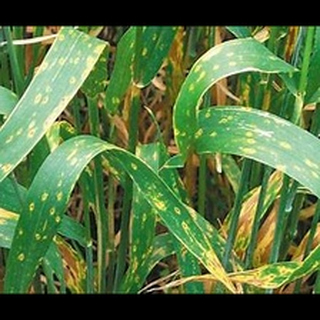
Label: wheat_tan_spot